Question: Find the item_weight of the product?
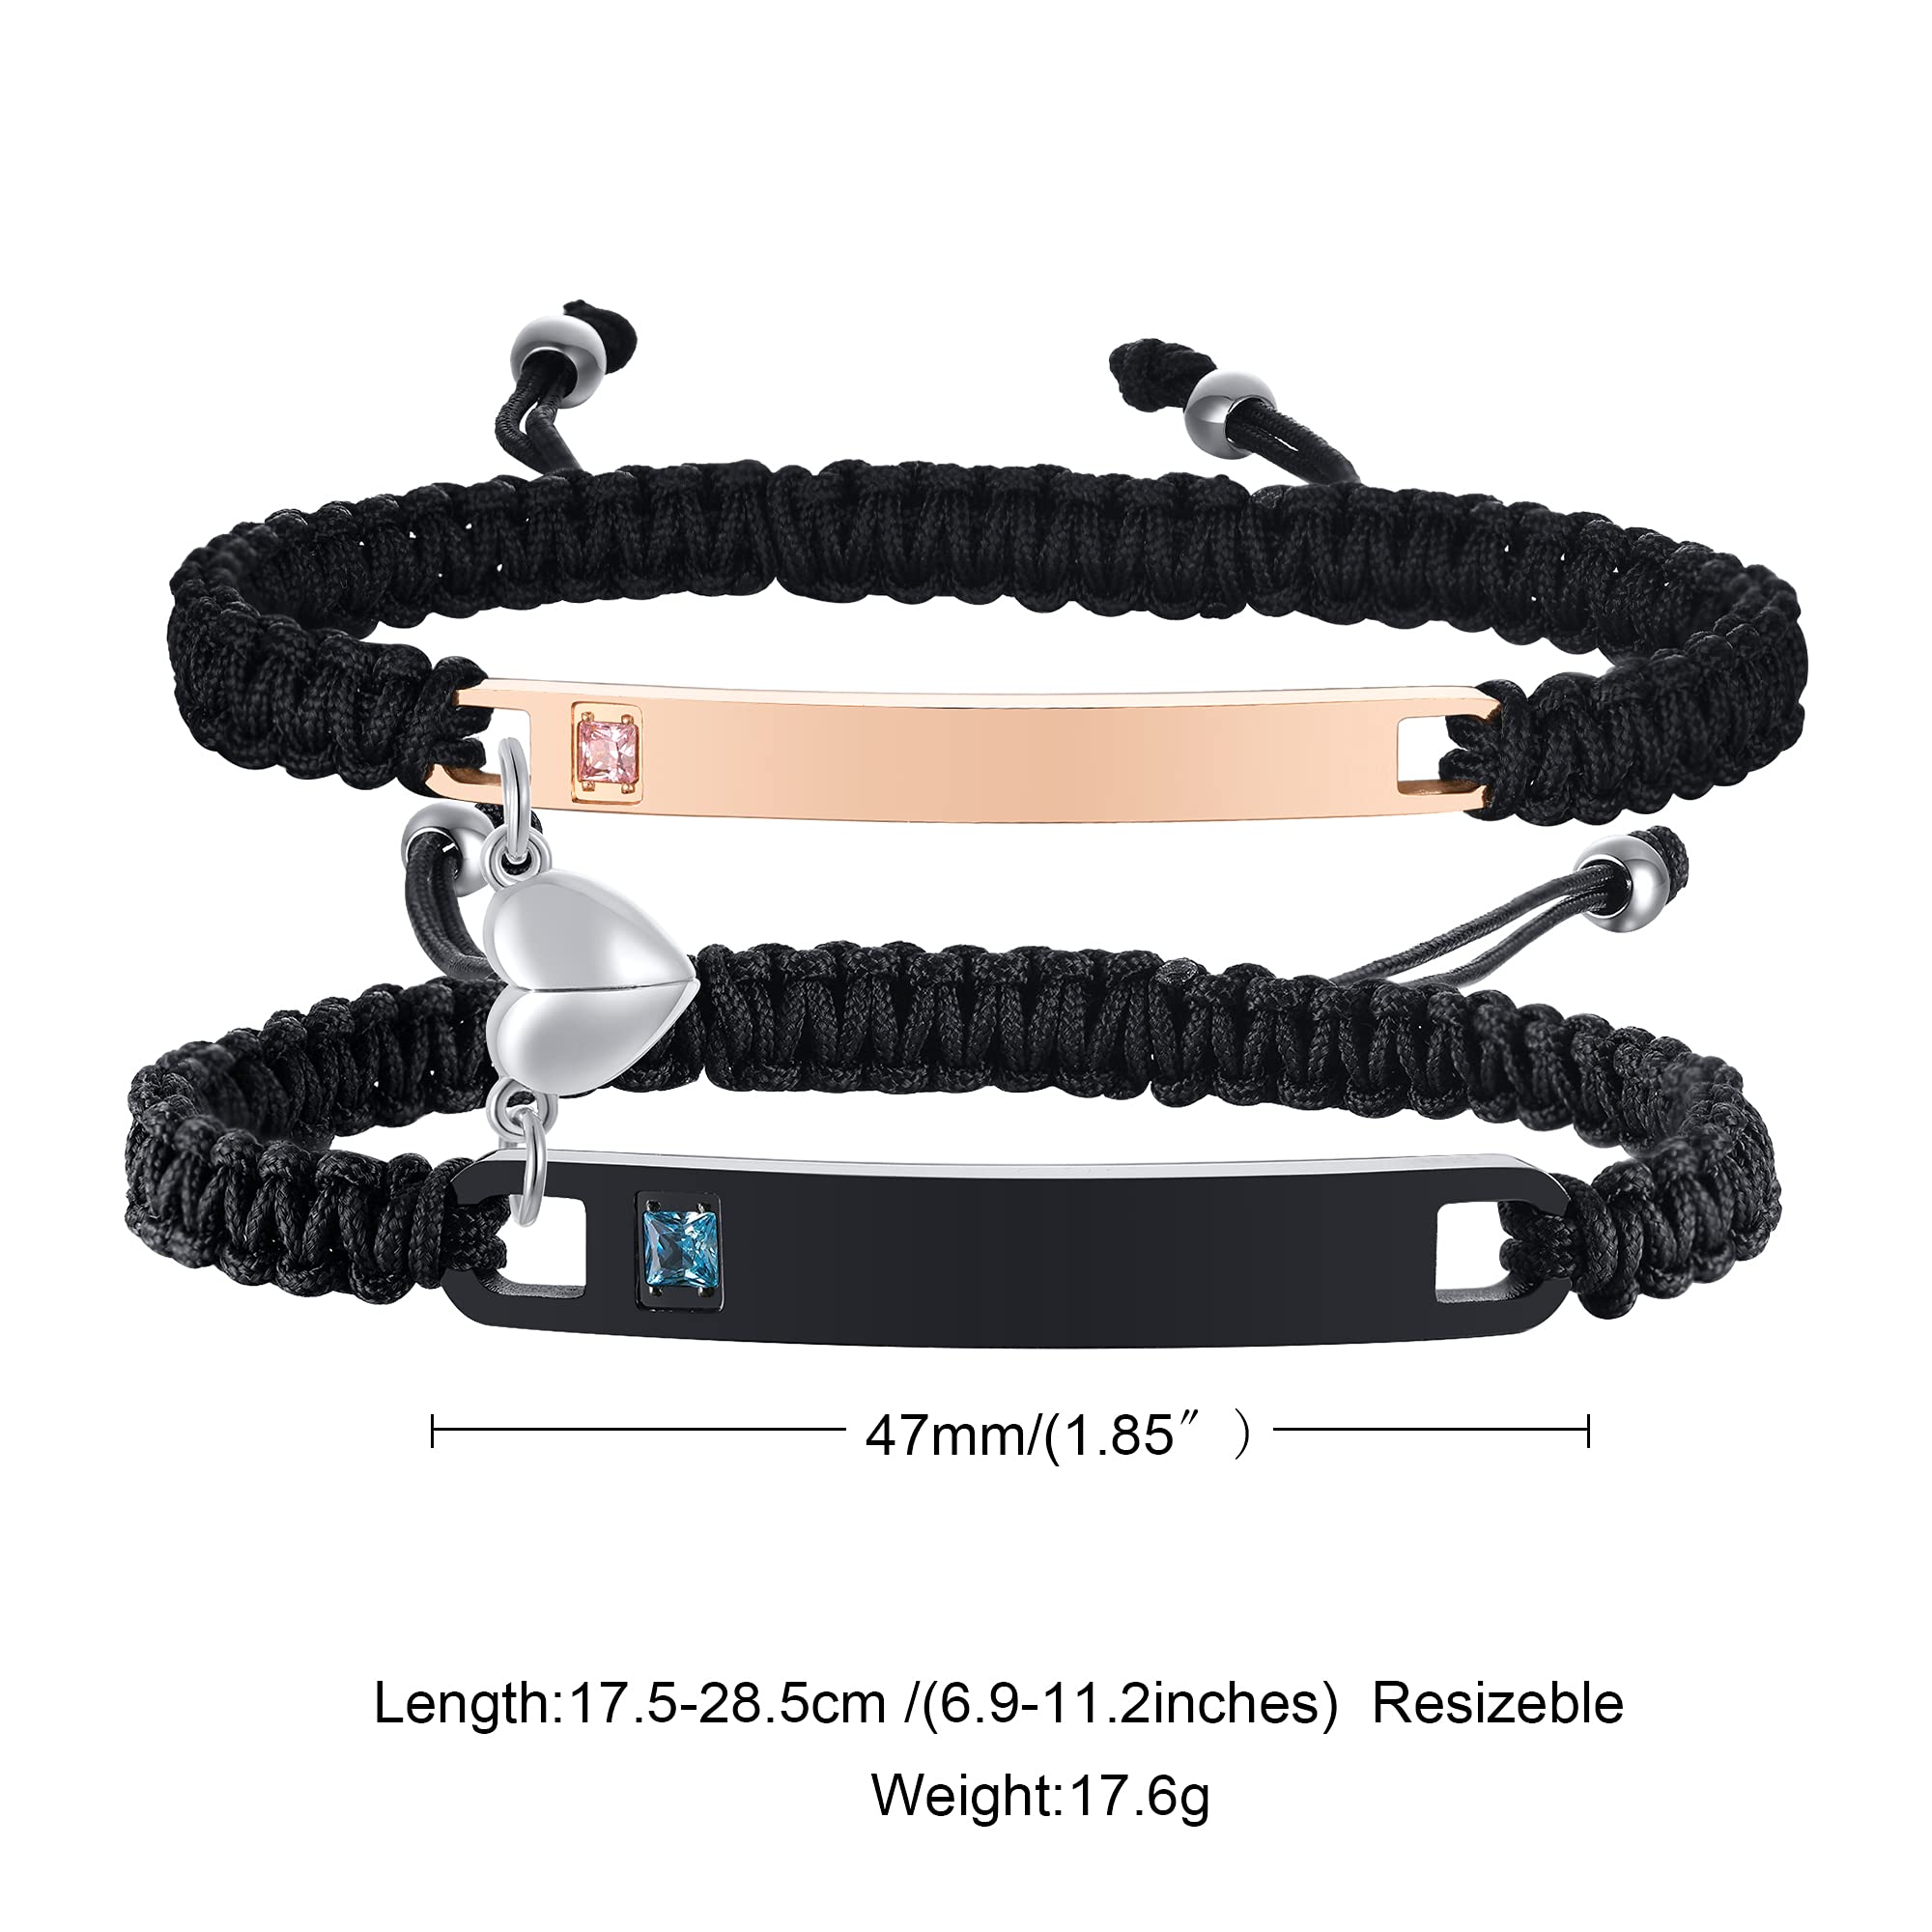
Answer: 17.6 gram